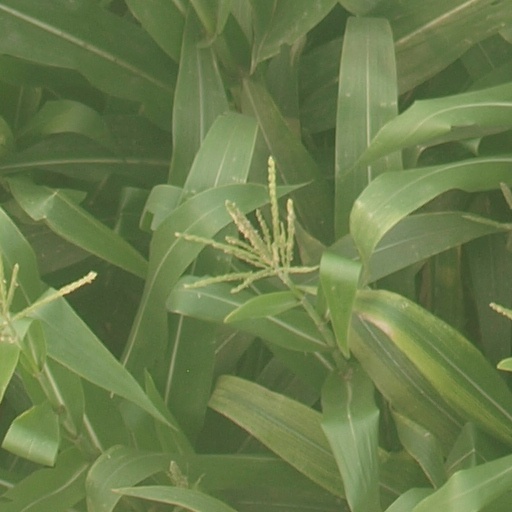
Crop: maize; corn